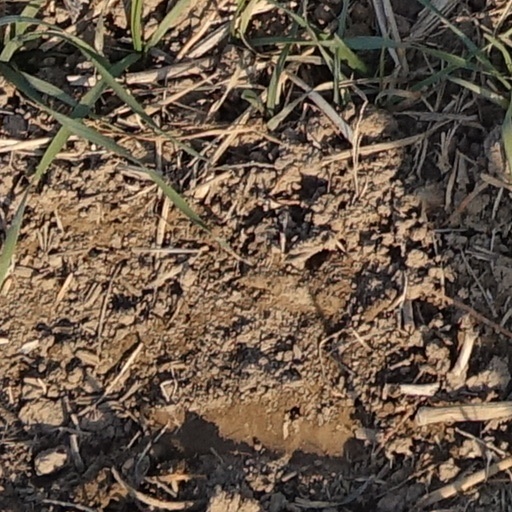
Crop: wheat